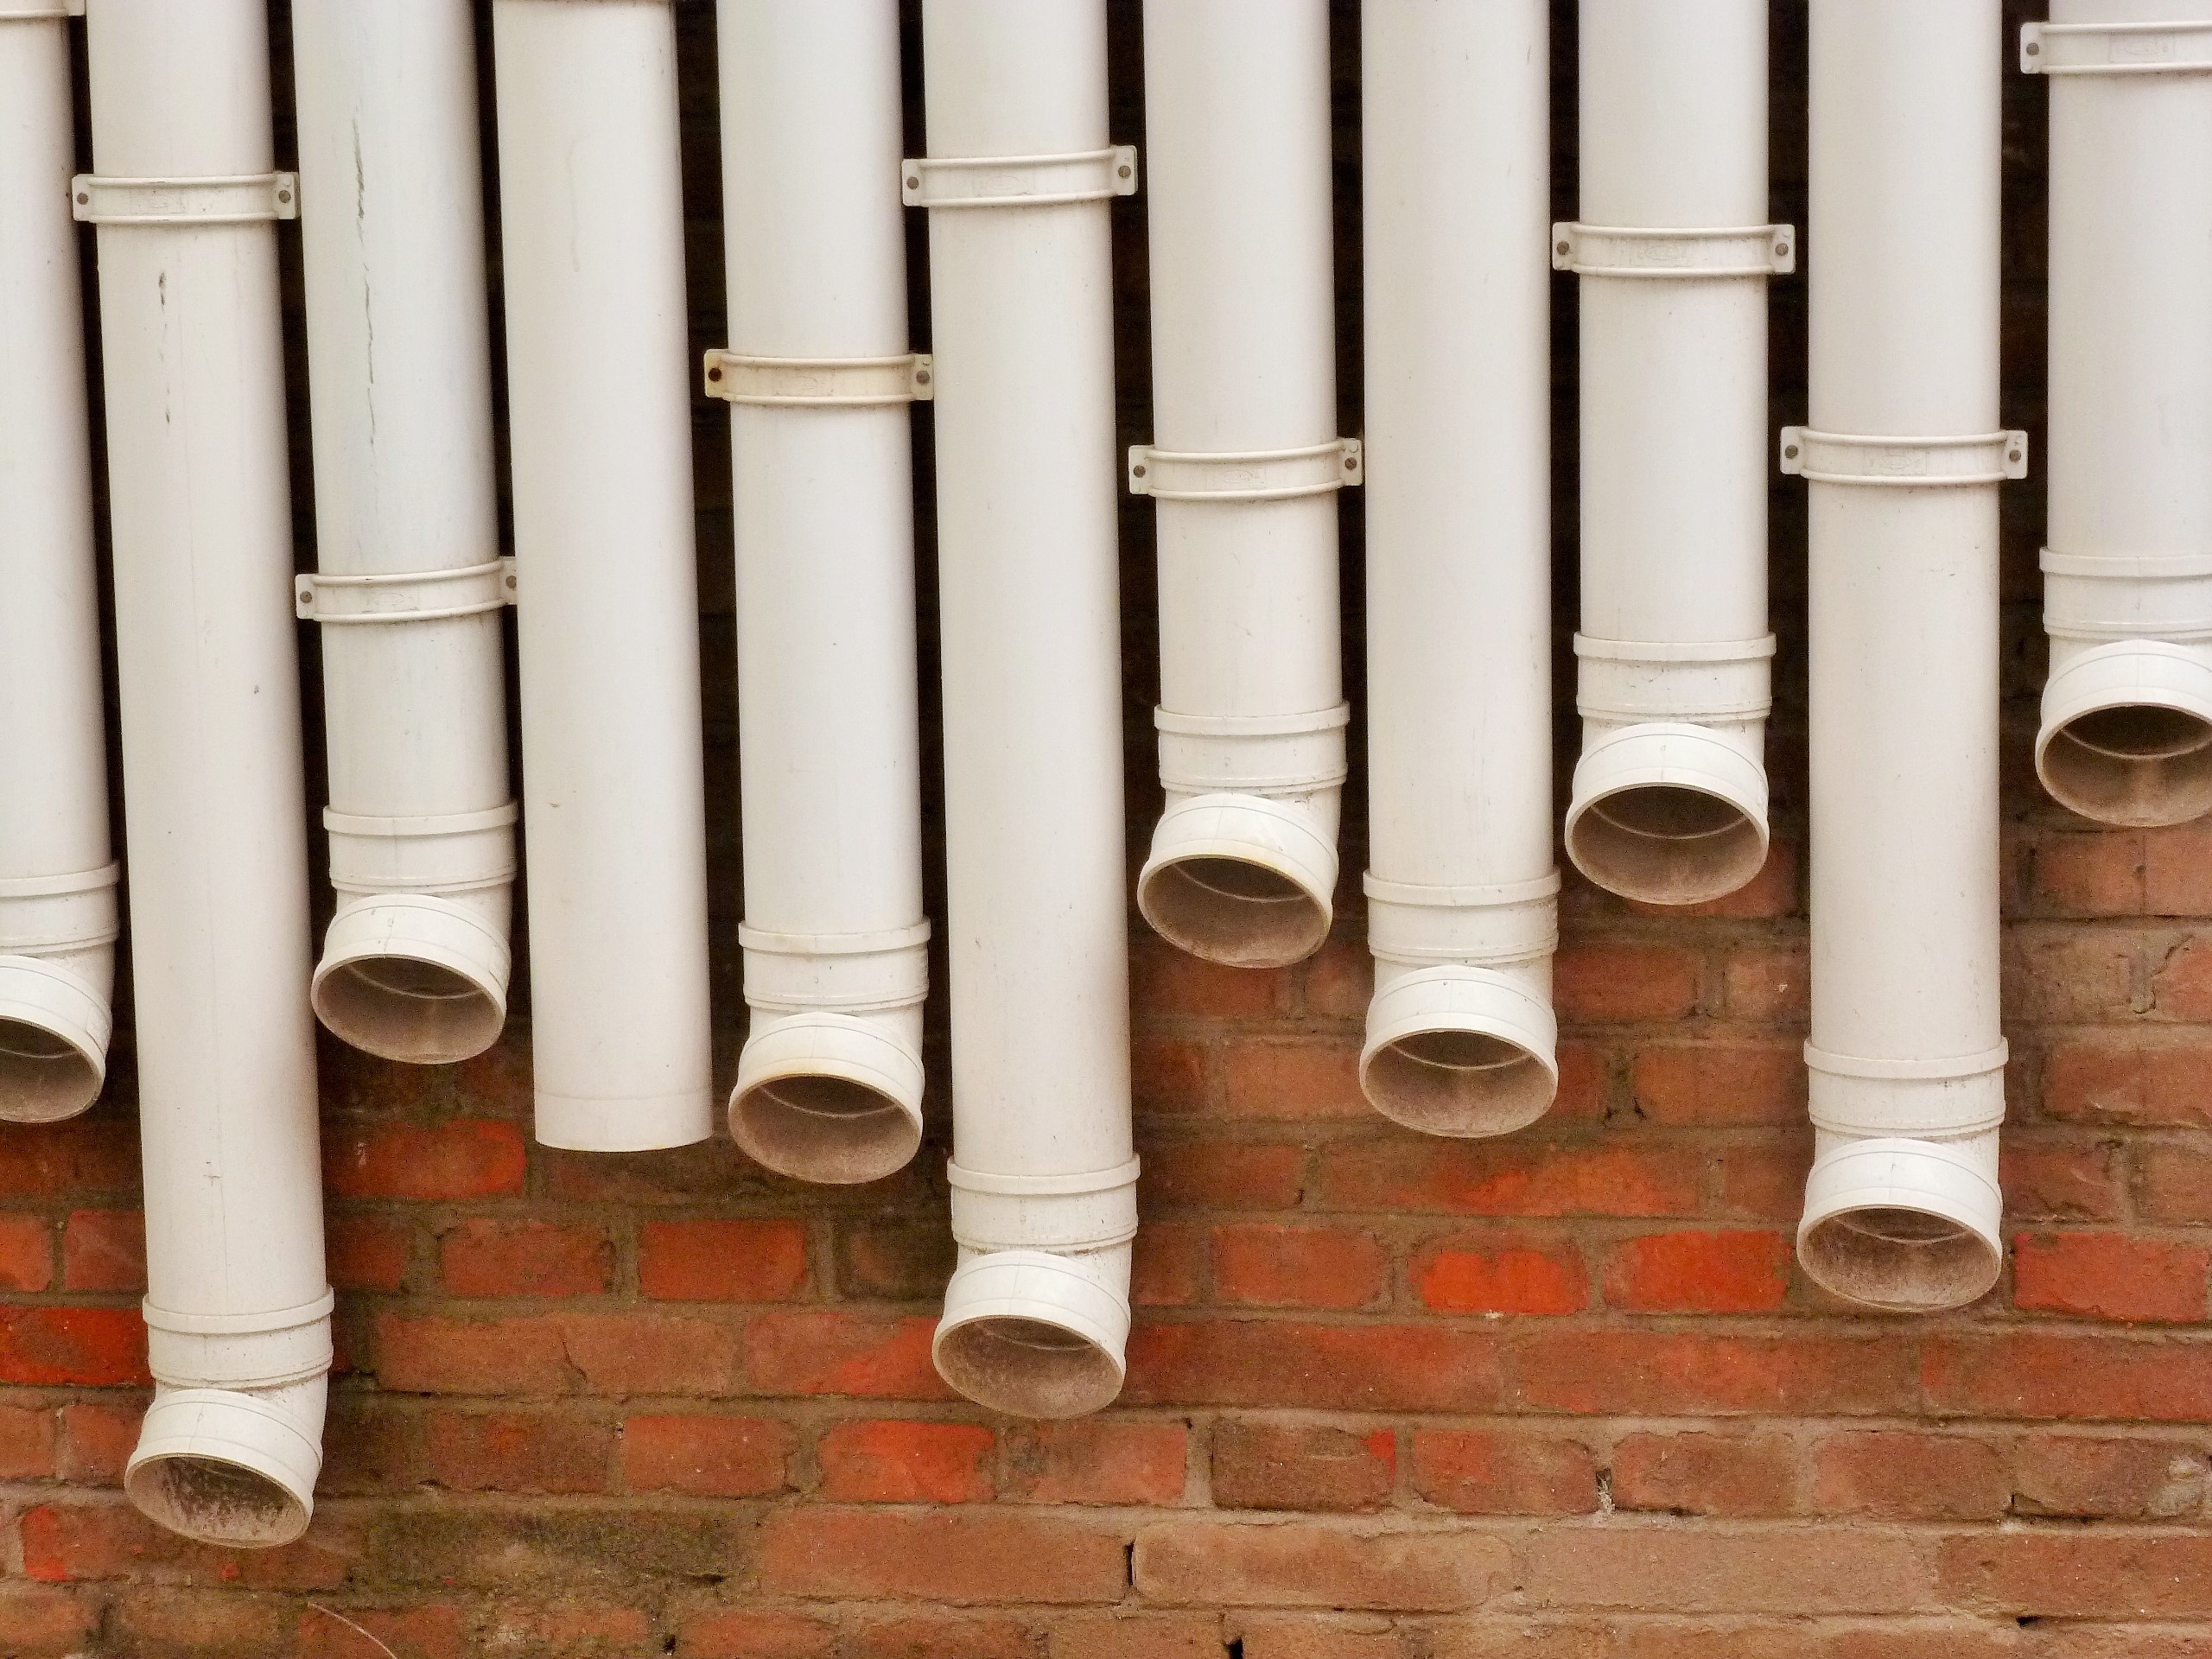
structure, wood, plastic, column, material, interior design, product, masonry, man made object, rain gutter, baluster